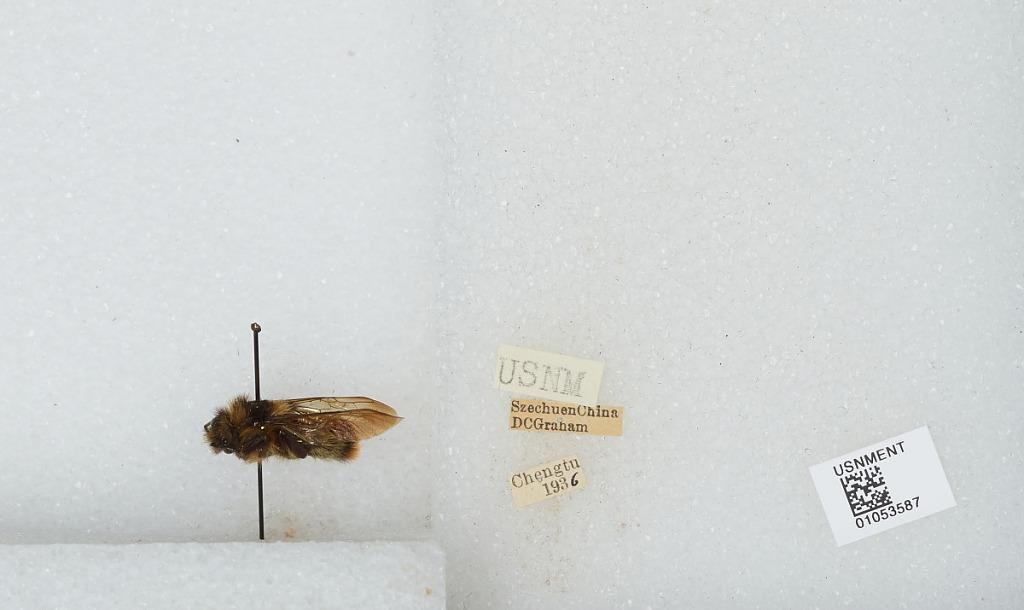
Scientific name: Bombus sp.
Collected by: D. Graham
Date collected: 1936--
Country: China
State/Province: Sichuan
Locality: Chengdu
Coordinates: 30.6586, 104.065